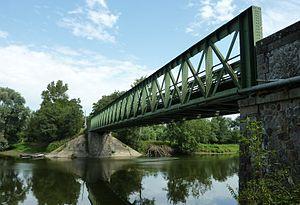
Le Pont du Port Qui Tremble sur Le Louet (bras de la Loire) entre Saint-Jean-de-la-Croix et Denée (Maine-et-Loire)
Denée est une commune française située dans le département de Maine-et-Loire, en région Pays de la Loire.
Le Val de Loire est inscrit sur la liste du patrimoine mondial de l'Unesco depuis le 30 novembre 2000 sous la référence 933bis. La justification de l'inscription du territoire s'appuie sur plusieurs critères : son patrimoine architectural qui comprend les Châteaux de la Loire, son paysage culturel exceptionnel et ses monuments culturels, témoins de la Renaissance et du siècle des Lumières. La liste comprend à cette date 160 communes réparties dans 2 régions et 4 départements sur une longueur de 280 kilomètres qui s'étend de Sully-sur-Loire à Chalonnes.